Emma (1932 film)

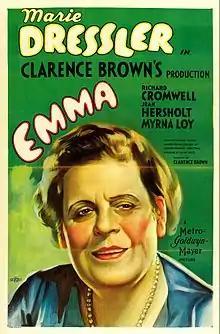
Theatrical poster

Emma is a 1932 American pre-Code comedy-drama film released by Metro-Goldwyn-Mayer, starring Marie Dressler, written by Leonard Praskins from a story by Frances Marion, and directed by Clarence Brown. The supporting cast features Richard Cromwell, Jean Hersholt and Myrna Loy.